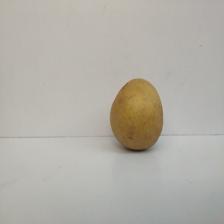
Size: Large